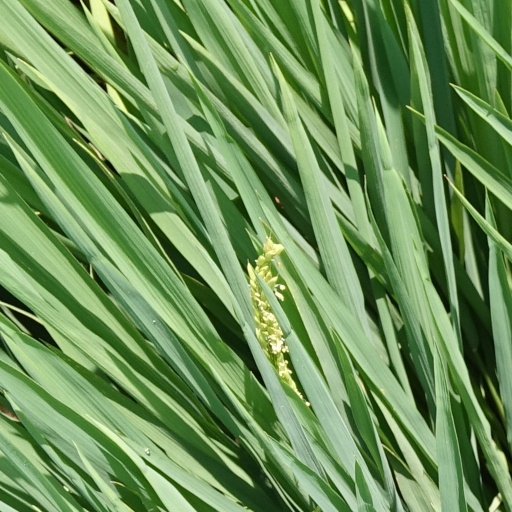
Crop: rice